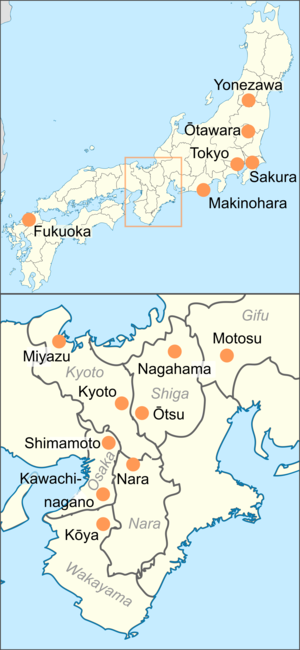
Le terme « trésor national » est utilisé au Japon depuis 1897 pour désigner les biens les plus précieux du patrimoine culturel du Japon,